Outboard motor

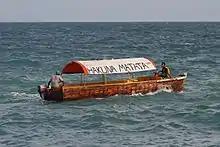
An open seagoing boat with an outboard motor attached

Large outboards are affixed to the transom using clamps and are either tiller steered or controlled from the helm. Generally motors of 100 hp plus are linked to controls at the helm. These range from 2-, 3-, and 4-cylinder models generating suitable for hulls up to in length to powerful V6 and V8 cylinder blocks rated up to ., with sufficient power to be used on boats of or longer.